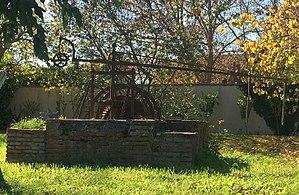
Ancien puit de maraîcher, typique du blagnacais proche de la Garonne.
Blagnac est une commune française située dans le sud-ouest de la France, dans le département de la Haute-Garonne, en région Occitanie. Historiquement Blanhac, la commune fait partie du pays traditionnel du Languedoc et de la région historique de l'Occitanie.